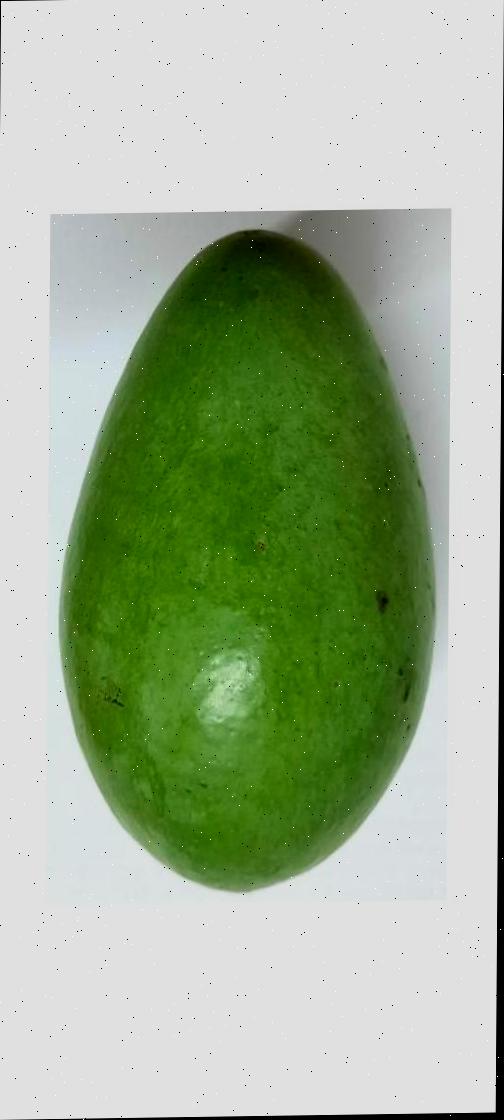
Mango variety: Amrapali